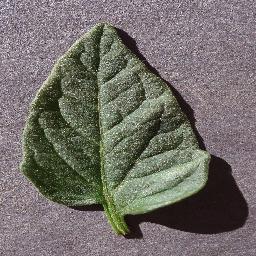
Label: Tomato___healthy